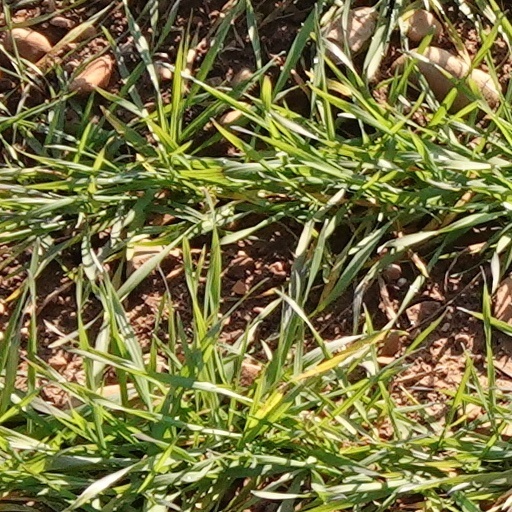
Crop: wheat